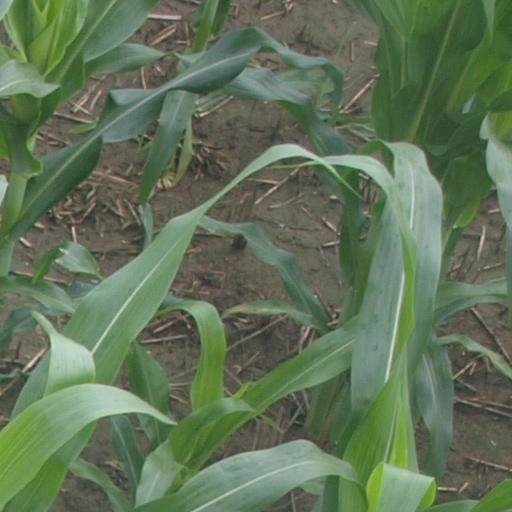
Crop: maize; corn